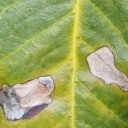
Label: Miner